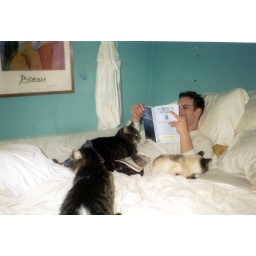
On my big white squishy bed in Vicksburg.